Max Ring

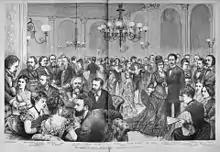
Die Gartenlaube meeting (1877)

In 1849, Ring published his first novel, "Berlin and Breslau", about the revolution. In 1850 he moved to Berlin, where he quickly made contact with literary circles. He befriended Theodor Mundt, Karl Gutzkow, and Theodor Mügge, and became a close family friend and doctor of Karl August Varnhagen von Ense. In 1856 he married Elvira Heymann, daughter of the publisher Karl Heymann, and in 1862 discontinued his medical practise in order to devote himself to literature exclusively. He seldom left Berlin and made only a few long trips to Austria, Switzerland and Northern Italy. In 1890 the King of Prussia awarded him the title of honorary professor. He died in Berlin.